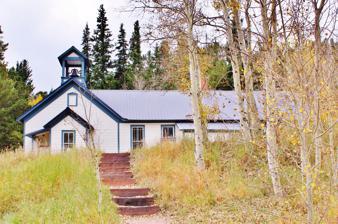
Building: Ward School (Ward, Colorado)
Country: United States of America
Year built: 1898
United States historic place Ward School U.S. National Register of Historic Places School in 2014 Location 66 Columbia St., Ward, Colorado Coordinates 40°04′18″N 105°30′30″W / 40.07171°N 105.50832°W / 40.07171; -105.50832 Area less than one acre Built 1898 MPS Rural School Buildings in Colorado MPS , Metal Mining and Tourist Era Resources of Boulder County NRHP reference No. 89000980 Added to NRHP August 3, 1989 The Ward School , at 66 Columbia St. in Ward, Colorado , is a historic school building later used as the town hall, public library, and post office of Ward Township, and also has been known as Ward Townhall and Post Office .  It was built in 1898 and was listed on the National Register of Historic Places as "Ward School" in 1989. It had "one of the most unusual civic uses" of schools in Colorado", having been draped with wet blankets and serving as a fire break line protecting houses above it during Ward's fire of 1900 which consumed the lower part of the town. : E13 The first school in Ward was built in 1863. This school is a "substantial" one-story building, and was one of the larger schoolhouses in western Boulder County in its era. It was built after mining had declined, in the same year as the arrival of the railroad in Ward. "The Ward School has been an important symbol of the community throughout its history. Its original construction was an expression of hope for the prosperity of the community in the coming years of the 20th century and it represented the aspirations that the residents had for Ward's future." It is one of Ward's oldest buildings, having survived the fire in 1900 which destroyed 53 buildings in Ward and otherwise having outlived the other survivors. It was listed on the National Register as a resource identified in a study, the "Metal Mining and Tourist Era Resources of Boulder County MPS". It was deemed consistent with the standards set up by that study for what it termed "Vernacular Community Institutional Buildings": The design, materials and workmanship of the Ward School are typical of the distinguishing features of the Vernacular Community Institutional Building property types that were constructed in Boulder County's metal mining communities during the late 1800s. Its intact appearance and setting make it an excellent example of this historic building tradition of Colorado. The Ward School is one of the property types that meets the registration requirements of the Metal Mining and Tourist Era Resources of Boulder County Multiple Property nomination. It was also named as consistent with the standards for historic listing set by the study "Rural School Buildings in Colorado MPS", but had already been listed. The Ward School meets criteria A and C for its historic and architectural significance. Its historic importance is derived from school's function as an institution in the town of Ward, the center of one of the most productive mining districts in Boulder County. Architecturally, the building is important as a Vernacular Community Institutional Building, a property type that was typical of Boulder County metal mining communities of the late 19th and early 20th centuries. The Ward post office, then 148 years old (though having moved buildings) was proposed to be closed in 2011. It is one of 53 schoolhouses identified and photographed by History Colorado as historic rural schools around Colorado worthy of preservation. See also National Register of Historic Places listings in Boulder County, Colorado References